Pyrometer

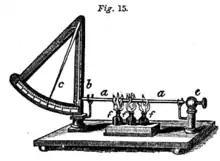
A pyrometer from 1852. Heating the metal bar (a) presses against a lever (b), which moves a pointer (c) along a scale that serves as a measuring index. (e) is an immovable prop which holds the bar in place. A spring on (c) pushes against (b), causing the index to fall back once the bar cools.

The term "pyrometer" was coined in the 1730s by Pieter van Musschenbroek, better known as the inventor of the Leyden jar. His device, of which no surviving specimens are known, may be now called a dilatometer because it measured the dilation of a metal rod.